Cura annonae

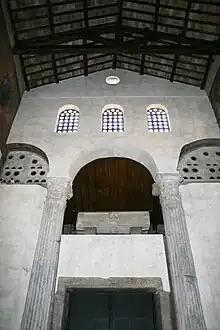
The columns of the "statio annonae" are now part of the church of Santa Maria in Cosmedin, Rome. Another "statio" was found near the Crypta Balbi.

The Aqua Traiana, inaugurated in 109, brought water some to the Janiculum Hill from springs near Lake Bracciano. Its water not only turned the mills but was clean enough for drinking. By the late 2nd or early 3rd centuries, most of the grain consumed in the city of Rome was ground using water-power. A famine caused by corrupt grain distributors, and resultant riots in 190 AD, persuaded the government under Emperor Septimius Severus to convert the distribution of grain to a distribution of flour. The Janiculum's watermills "were intended to centralize, regularize, and perhaps even deprivatize the city's milling operations."